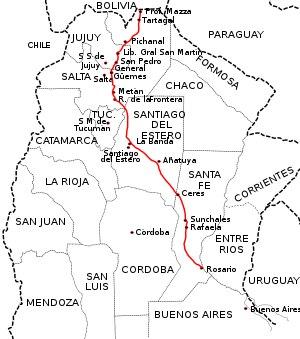
La Ruta Nacional 34 est une route argentine, qui réunit les provinces de Santa Fe, de Santiago del Estero, de Salta et de Jujuy. Elle s'étend sur quelque 1 488 km de route totalement asphaltée.
La province de Santa Fe est une province du Centre-Est de l'Argentine. Sa capitale est la ville de Santa Fe.